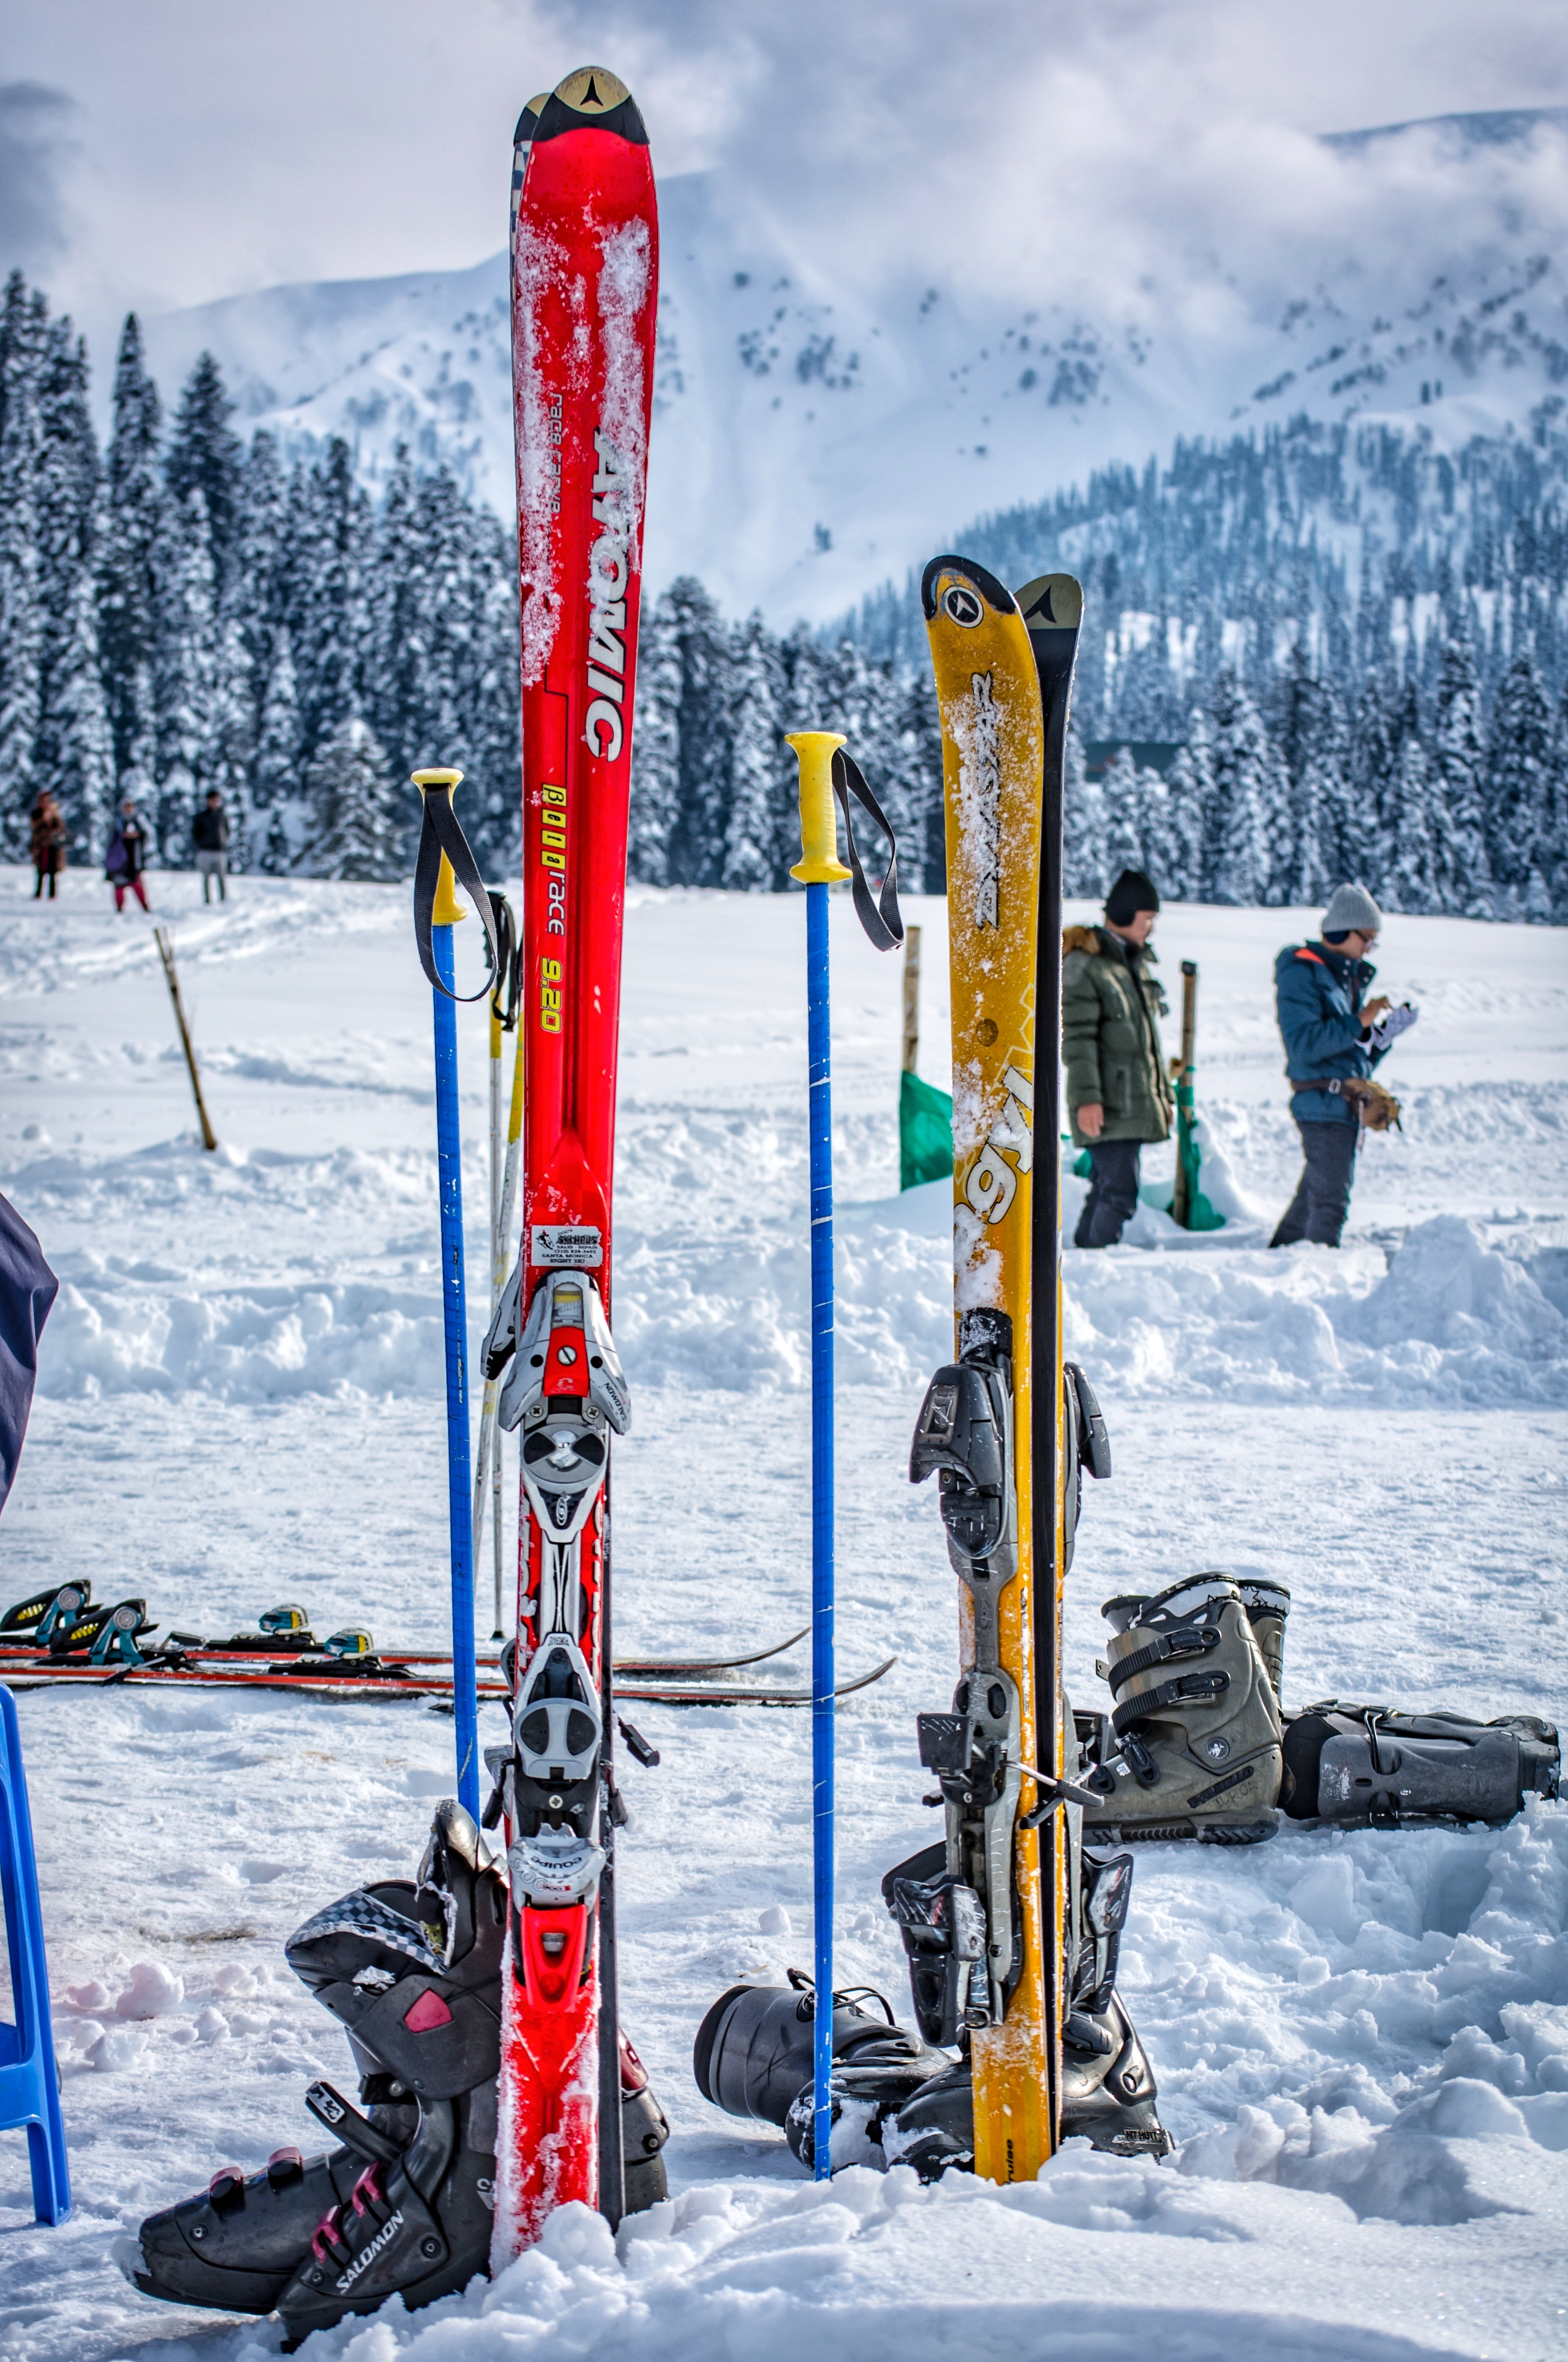
nature, outdoor, snow, cold, winter, sun, white, sport, vacation, recreation, equipment, holiday, alpine, snowboard, skiing, leisure, season, activity, sports equipment, winter sport, mountainside, sports, resort, alps, downhill, ski, active, piste, freeride, winter sports, ski area, ski touring, cross country skiing, nordic skiing, ski mountaineering, ski equipment, ski boots, alpine skiing, telemark skiing, ski cross, nordic combined, slalom skiing